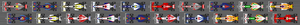
Le Grand Prix d'Abou Dabi 2009, disputé sur le Circuit Yas Marina le 1ᵉʳ novembre 2009, est la 820ᵉ course du championnat du monde de Formule 1 courue depuis 1950 et la dix-septième et dernière manche du championnat 2009.